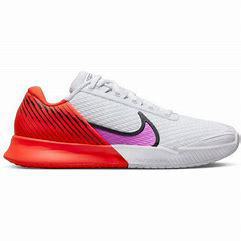
Brand: Nike
Model: Court Air Zoom Vapor Pro 2